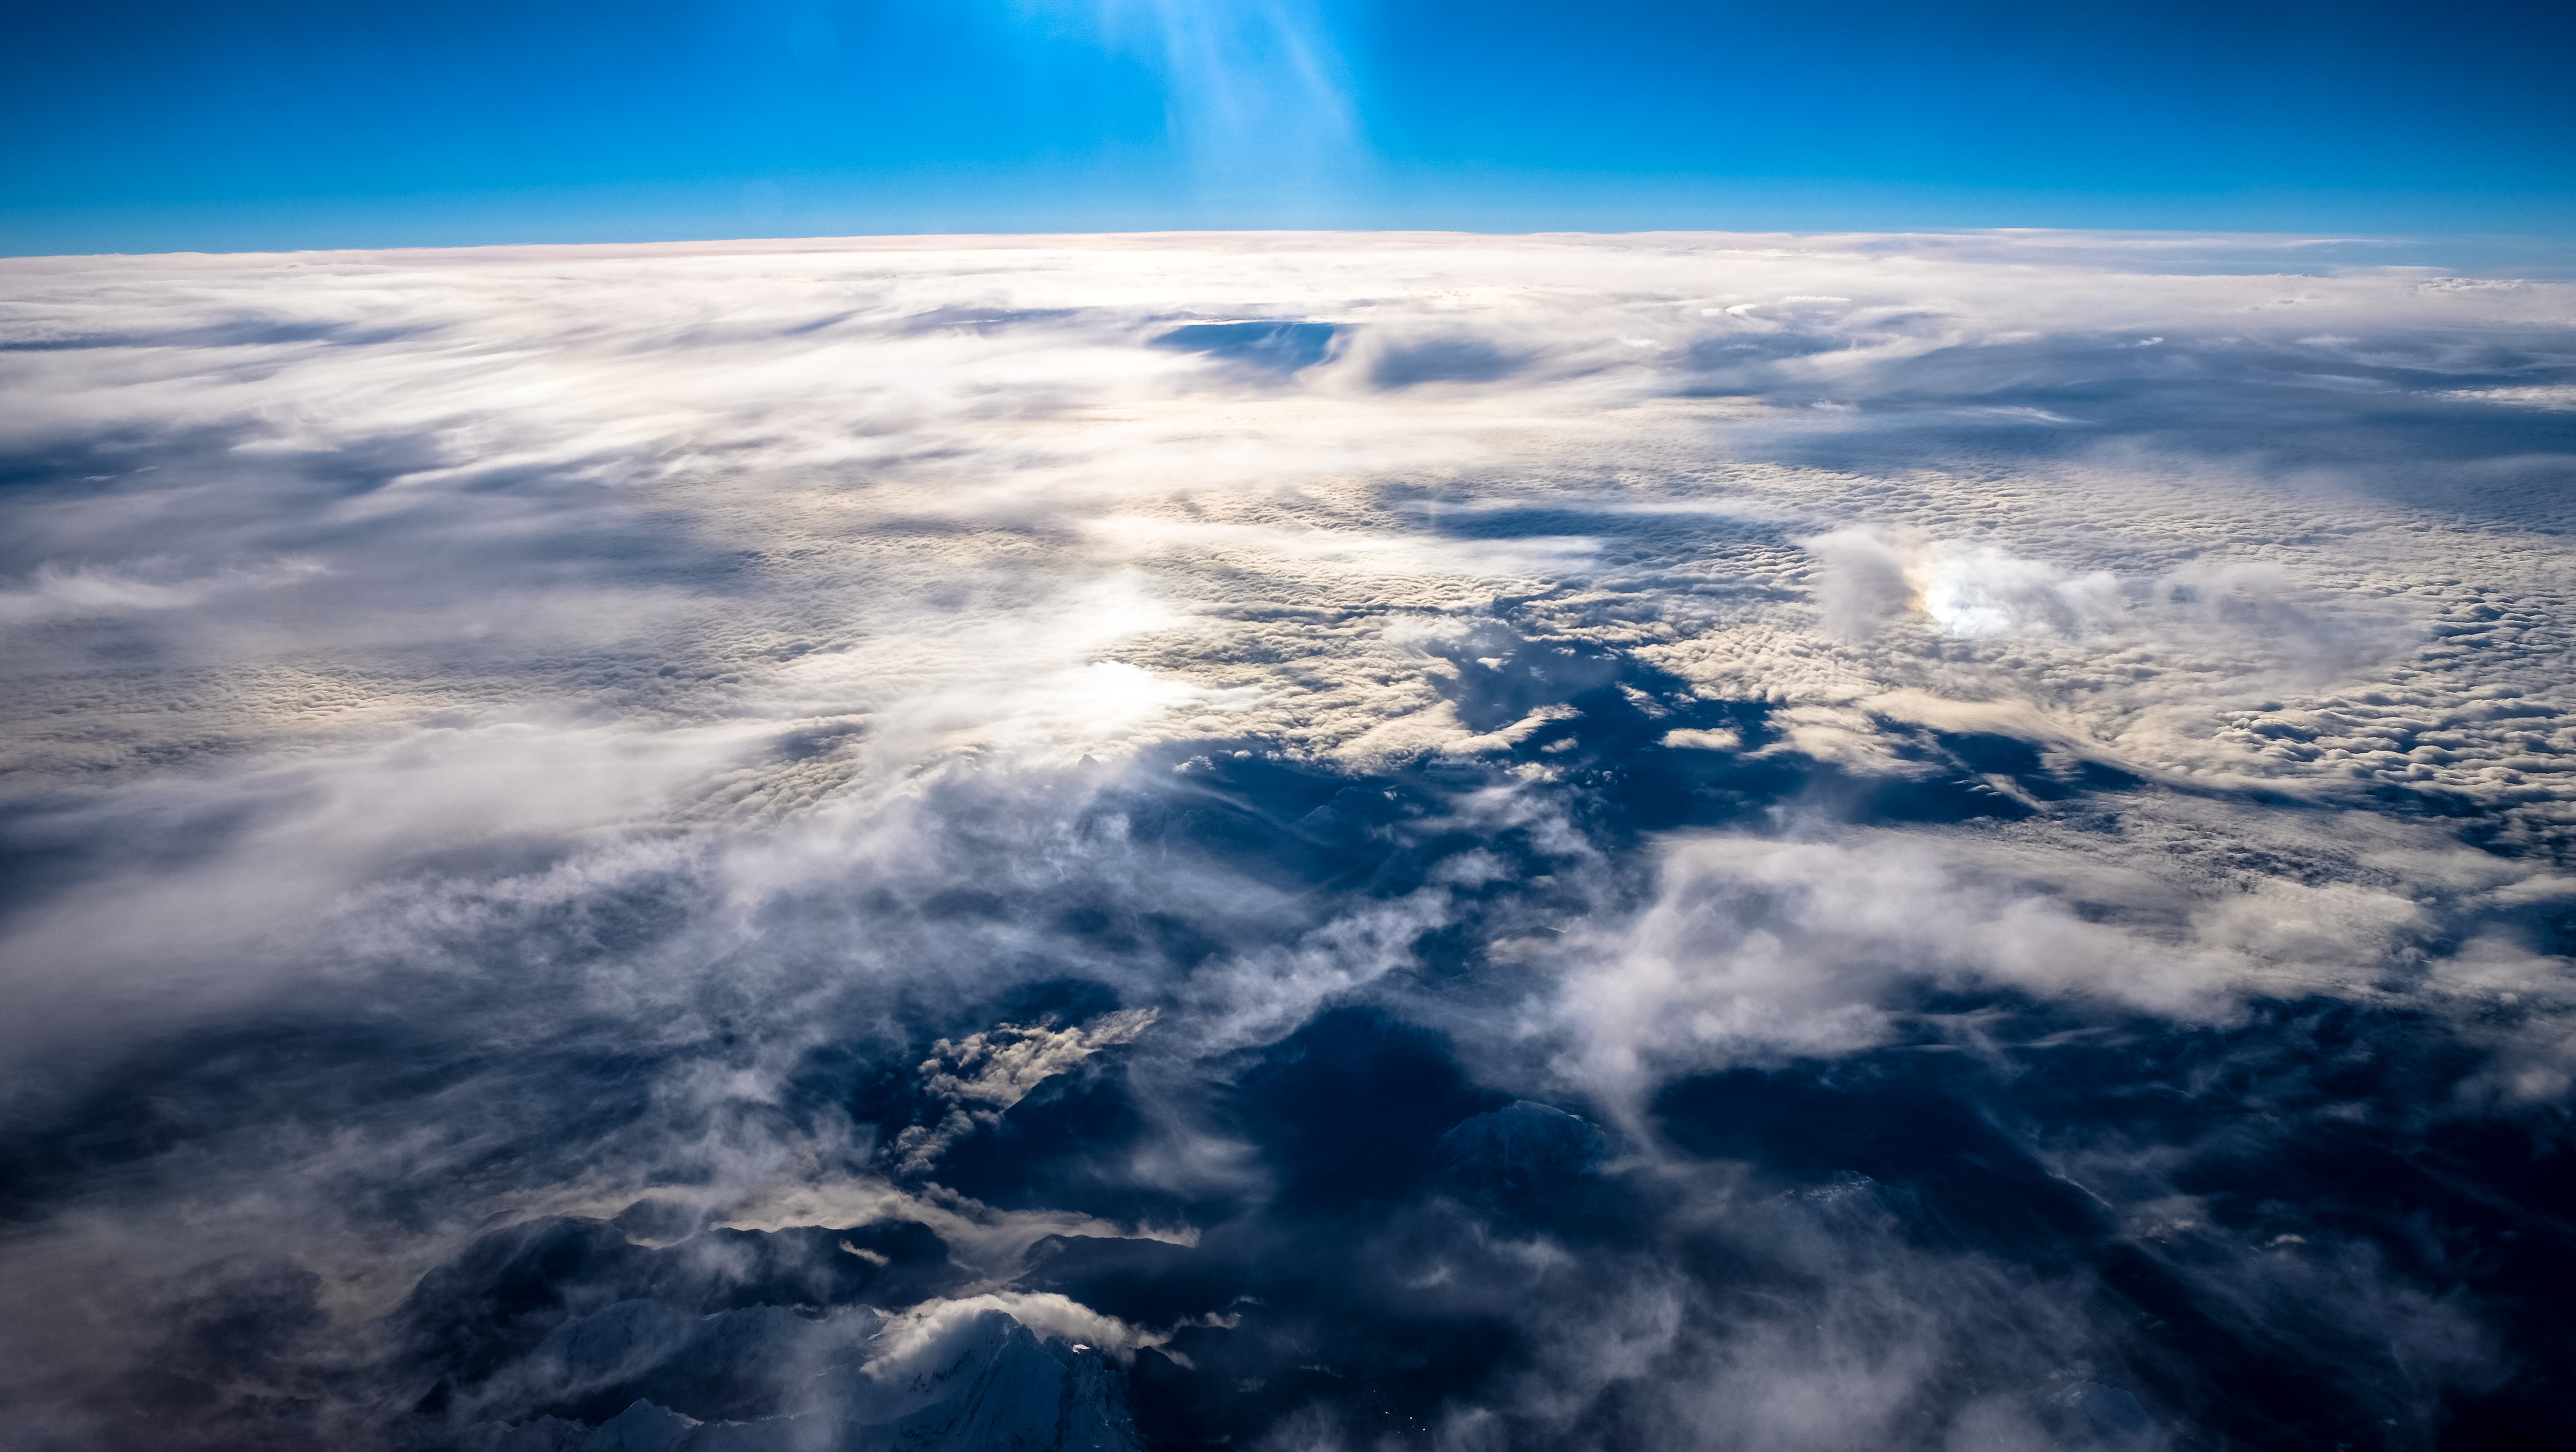
sea, ocean, horizon, wing, cloud, sky, sunlight, wave, atmosphere, flight, space, sea of clouds, cloudscape, outer space, clouds, earth, planet, meteorological phenomenon, atmosphere of earth, wind wave